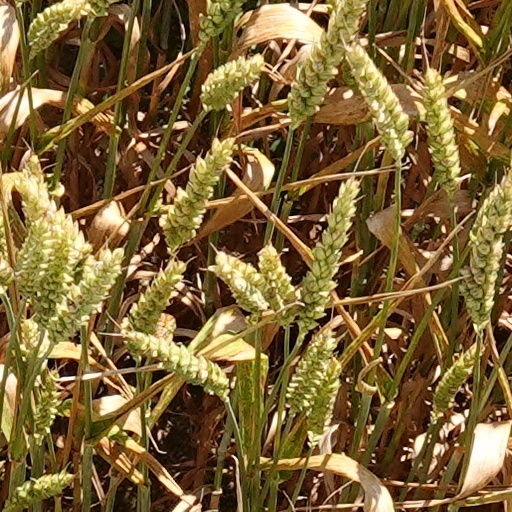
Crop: wheat